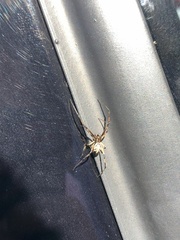
Species: Lactrodectus_hesperus